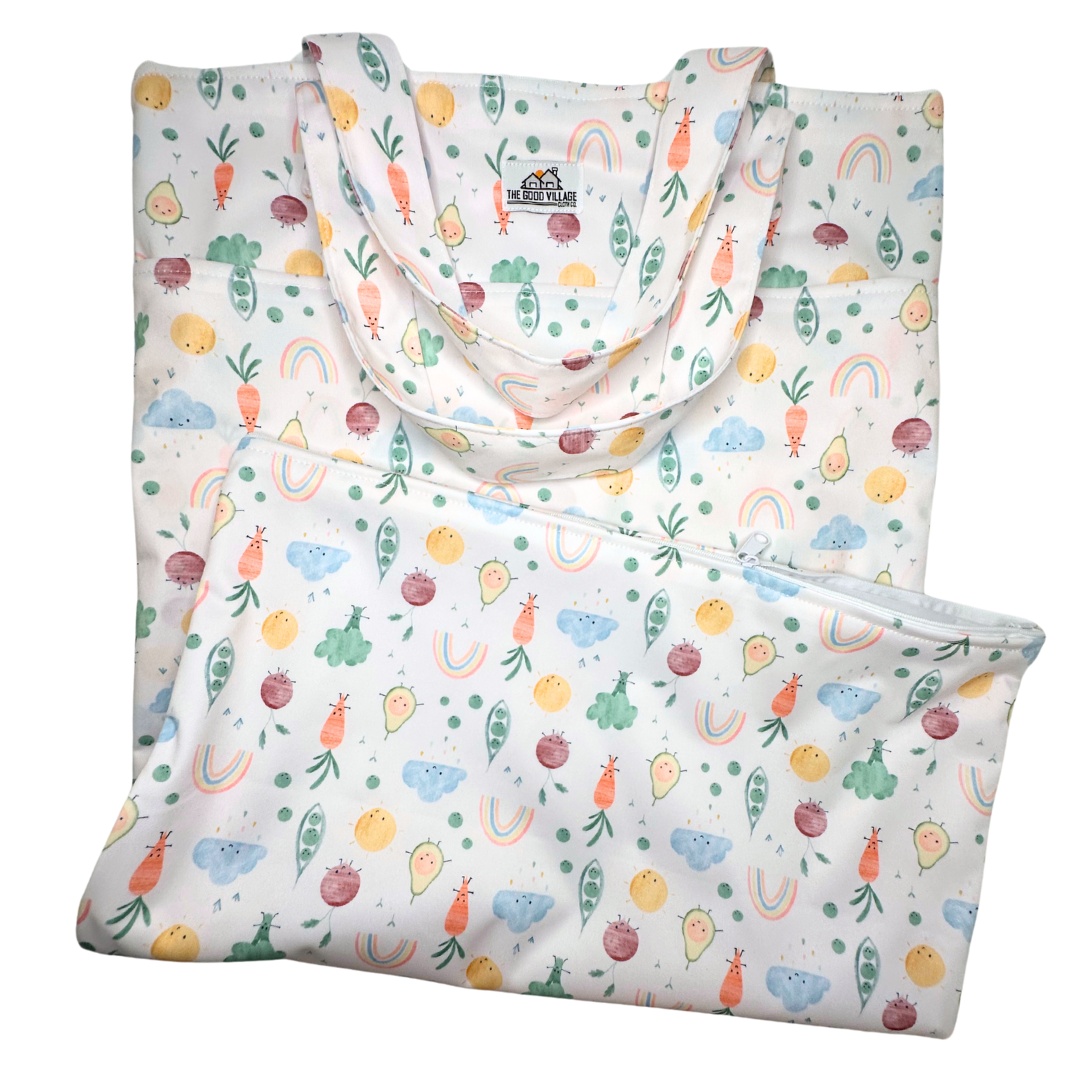
Large Hanging Wetbag | Veggies
Brand: The Good Village Cloth Co.
The Large Hanging Wetbag is the perfect addition to any home. Its easy to use design allows you to hang it in any convenient location and enjoy the convenience of having your items securely stored. The durable material ensures that your items stay safe and dry, making it ideal for any situation! Hang it up and enjoy the convenience! ⭐️Hanging Wet Bag Features: -Size: 16 in. x 27.5 in. -Fits approximately 15-20 cloth diapers (depending on size -Double straps on top of bag -Machine washable and dryer friendly -Zipper on bottom for easy emptying -Strong and durable stitching -Super Soft Waterproof PUL -Can be used for other purposes like gym bags, beach bags, or storage for other items -Double Zipper compartments for Wet/Dry Storage -Eco-friendly alternative to disposable diaper bags.
Category: Baby & Toddler > Diapering > Diaper Wet Bags > Hanging Diaper Wet Bags